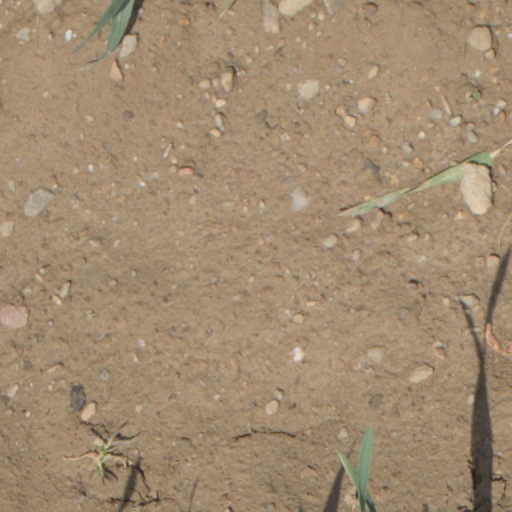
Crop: wheat